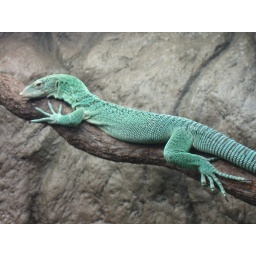
Along with the green mamba, one of the most active animals in the exhibition.